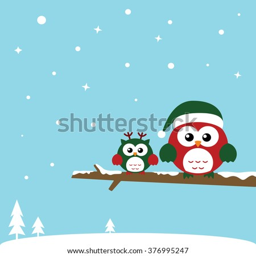
cute christmas owls sitting on the branch .